William Phelps (colonist)

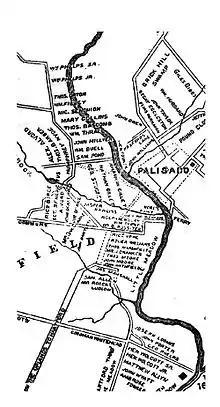
Detail of map of central area of Windsor, Connecticut, circa 1640–1654, showing homes of William Phelps Sr., at top, after his move away from the river, and his son William Phelps Jr. immediately next to his.

In 1633, the Plymouth Trading Company established the first Connecticut settlement, a trading post at what would become Windsor, Connecticut, in territory the Dutch claimed and in which they maintained a fort and trading post, about seven miles downriver in what was later Hartford, Connecticut.